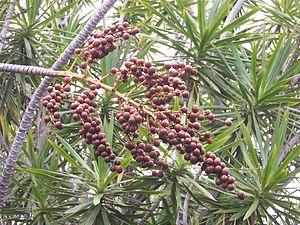
Le Bois de chandelle est une plante arborescente tropicale de la famille des Liliaceae selon la classification classique ou des Asparagaceae selon la classification phylogénétique.